Haczów

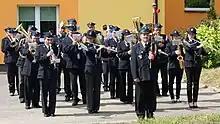
Concert Band Hejnał

The Cultural and Leisure Center was built in 1976 and is located adjacent to the manor-house complex in the center of Haczów. The building provides many rooms that are used by the local groups as well as the public library and pharmacy. The mission of the center is primary focused on providing for the cultural and entertainment needs of the residents of Haczów as well as of Gmina Haczów. This includes the following: